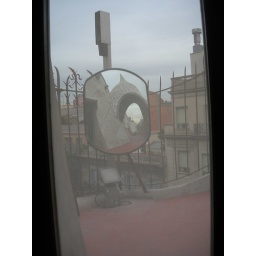
313 Looking out a window of La Pedrera, with a mirror reflecting the roof structures just above